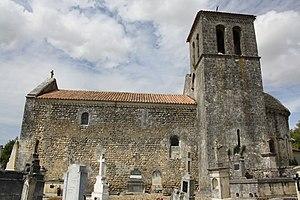
Église Saint-Martin de Taillant (Charente-Maritime, France).
Les églises de la Charente-Maritime présentent une grande diversité, d'une commune à une autre, et se distinguent par des styles et des périodes de construction différentes. De nombreux édifices témoignent cependant de l'épanouissement, aux XIᵉ et XIIᵉ siècles d'une forme d'art roman spécifique, appelée art roman saintongeais, caractérisée par une simplicité des formes et un décor sculpté, souvent très riche.
Cet article recense une partie des monuments historiques de la Charente-Maritime, en France.
Taillant est une commune du sud-ouest de la France, située dans le département de la Charente-Maritime.